ISRO

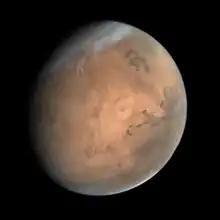
Tharsis and Valles Marineris as captured by Mars Orbiter Mission.

India plans to develop a modular space station as a follow-up to the "Gaganyaan" human spaceflight programme. The proposed Bharatiya Antariksh Station would have a mass of approximately and be placed in low Earth orbit at an altitude of around . It is intended to initially support a crew of up to three astronauts for missions lasting 15 to 20 days. The ISRO aims to launch the station five to seven years after the completion of "Gaganyaan". The station is planned to be expanded in phases over several years and is envisioned as a platform for international collaboration in research related to interplanetary exploration, microgravity science, space biology, and space medicine.